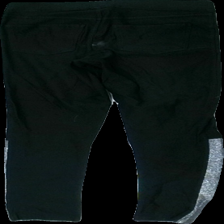
View: back
Type: Trousers
Category: Children
Brand: H&M
Colors: Black
Material: 100% cotton
Pattern: Glitter
Cut: Regular
Size: 152
Season: All
Stains: Minor
Damage: fläck
Damage location: top center
Damage 2 location: bottom center
Price range: <50
Recommended usage: Export
Description: svarta byxor med glitter längst ner på benen. vit fläck bak på rumpan